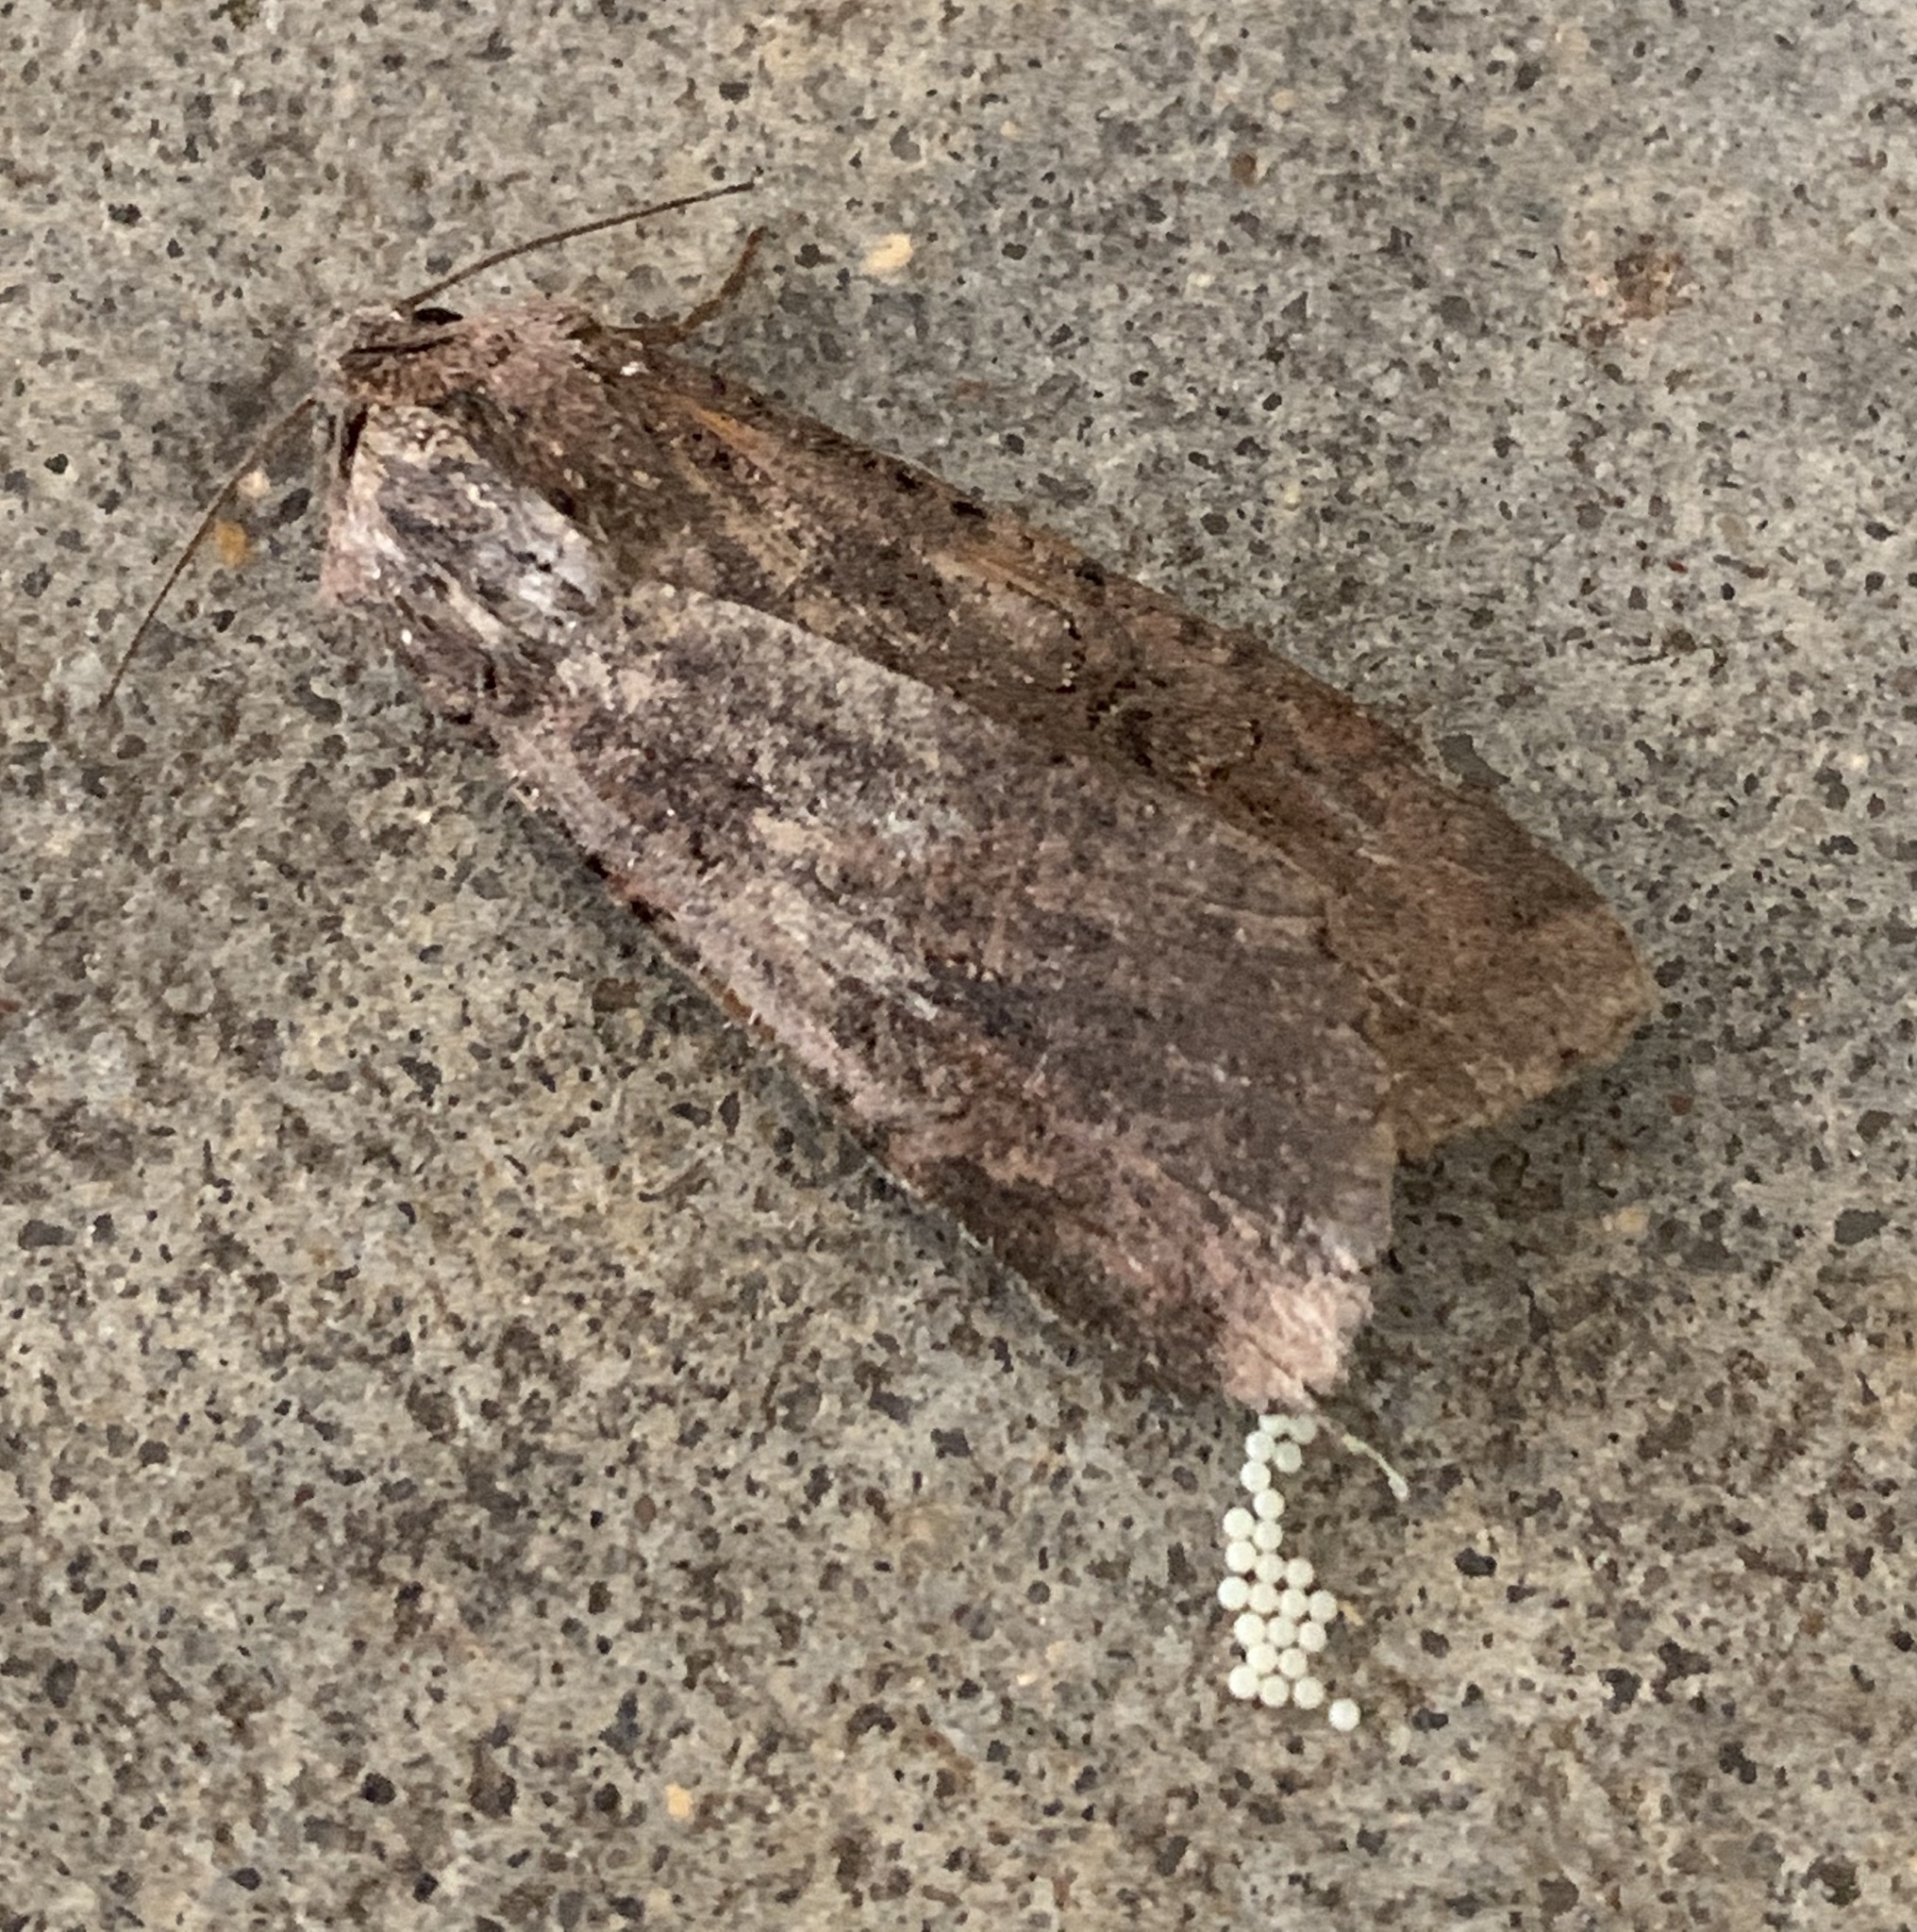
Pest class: cutworms